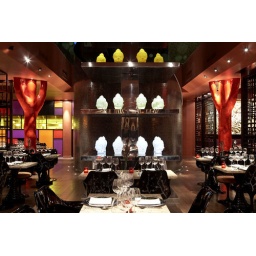
Vermilion &amp;amp; Cinnbar Restaurant in Manchester, UKThe buddha tower extends upto the second floor